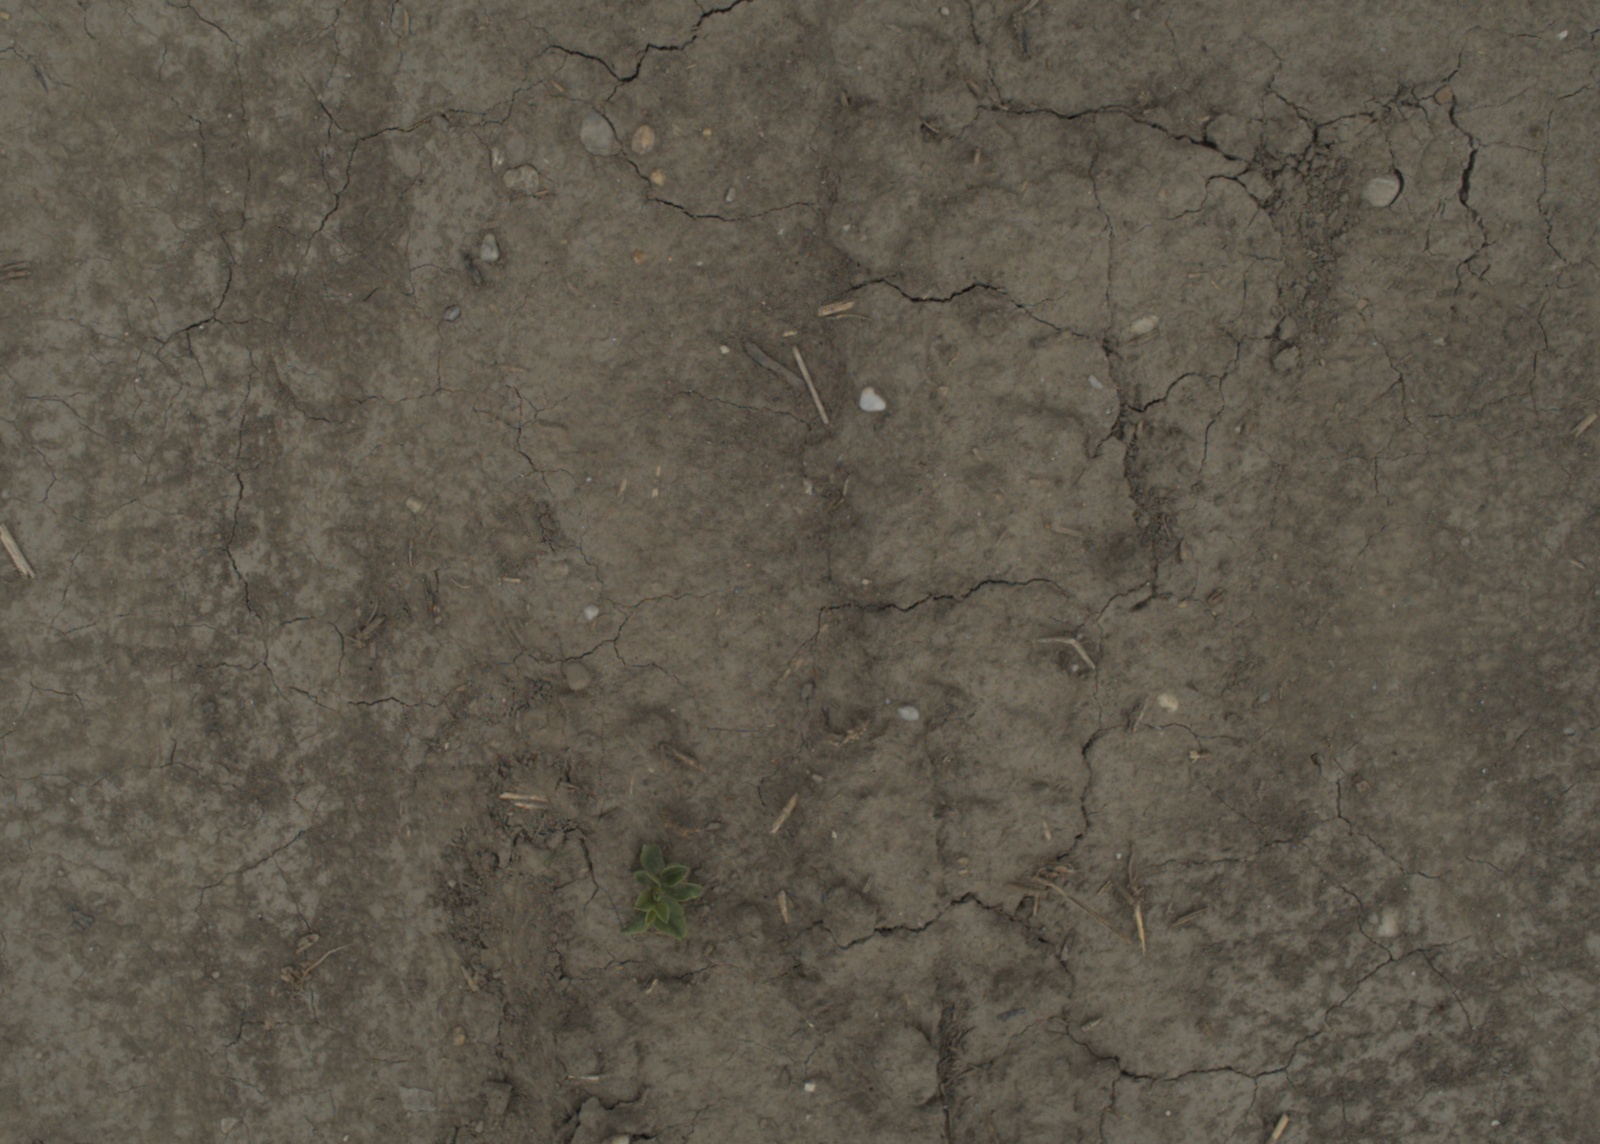
Capture date: 05.07.2021 13:29:01
Weather: cloudy
Wind: medium
Seeding date: 08.06.2021
Plant canopy height (mm): 961